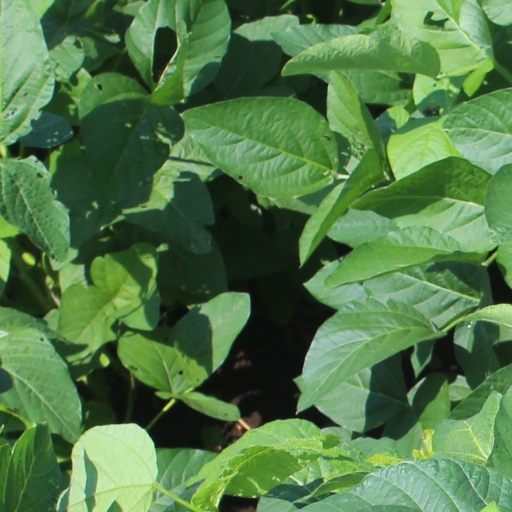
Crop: soybean